Powerbomb

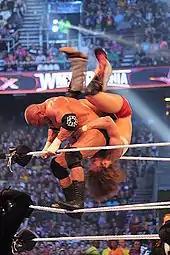
Daniel Bryan performs a sunset flip superbomb to Triple H at WrestleMania XXX.

This move sees the wrestler bend over and place their opponent in a standing head scissors. However, the wrestler moves forward slightly so the opponent's midsection is between the wrestler's thighs instead of their head. The wrestler wraps their arms around the opponent's midsection in a waistlock, then jumps and rolls forward, under the opponent's legs, and into a seated position, forcing the opponent to fall back to the mat. The resulting position can lead to a sitout pin. This is often called a "Yoshi Tonic" in Japan or "Code Red" in America, the latter name coined by Amazing Red, and would since be used as a signature move by Mercedes Moné who refers to the move as the "Code Blue", notably from 2019-2021 during her time in WWE as Sasha Banks, and as finishers by Zelina Vega and Roxanne Perez, the latter referring to the move as "Pop Rox" (formerly known as "Pop Rok" during her time in the independent circuit and in Ring Of Honor as Rok-C). The top rope version is also used sometimes, as seen in the picture above. The move is also very dangerous, because when the wrestler flips over the opponent's back, if they put too much downward force on their legs, it could result in a leg injury. Seth Rollins was injured while attempting to perform a sunset flip powerbomb by applying too much downward force on his leg, thus injuring it. An avalanche leg trap variation is used by Hirooki Goto on rare occasions as "Kaiten."